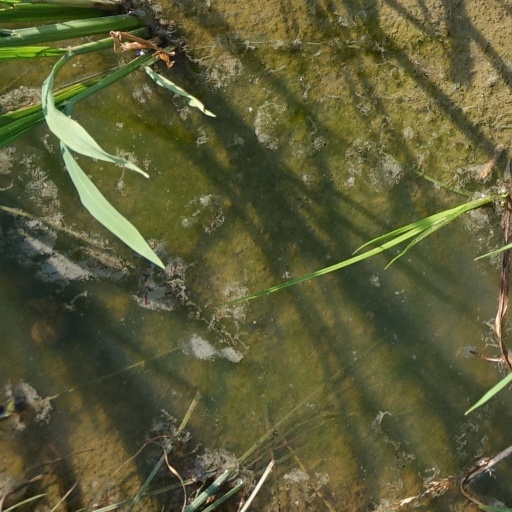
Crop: rice